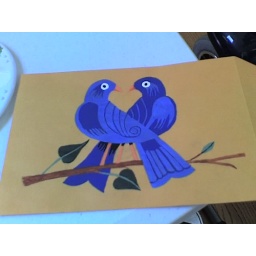
Made for my love, Andy. Two blue birds on a branch painted in acrylics on a craft envelope.